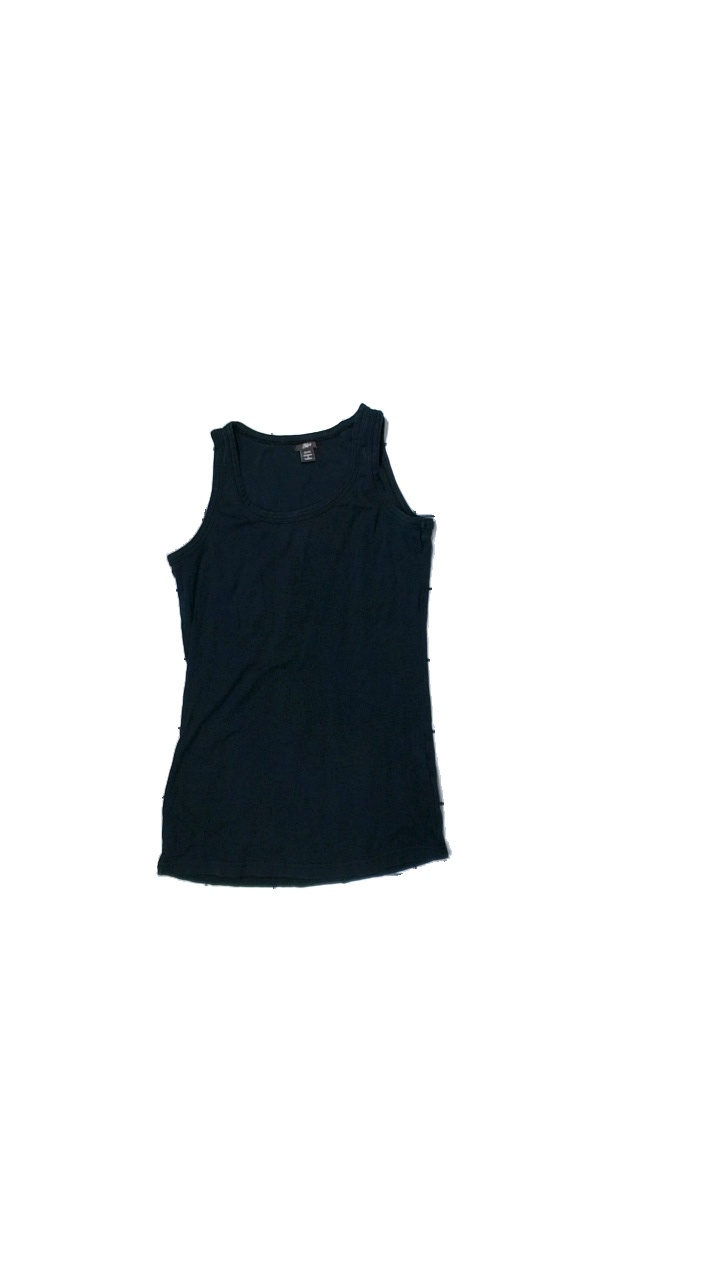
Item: Tank Top (Ladies)
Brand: Jsfn
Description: black tank top
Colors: Black
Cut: Regular
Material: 100% Cotton
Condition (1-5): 2
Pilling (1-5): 5
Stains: Major
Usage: Recycle
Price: <50